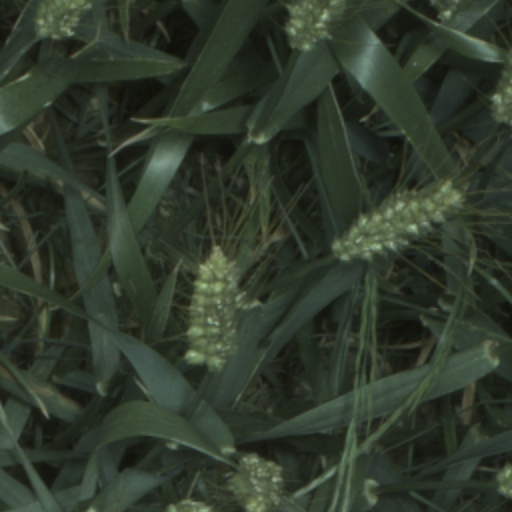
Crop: wheat